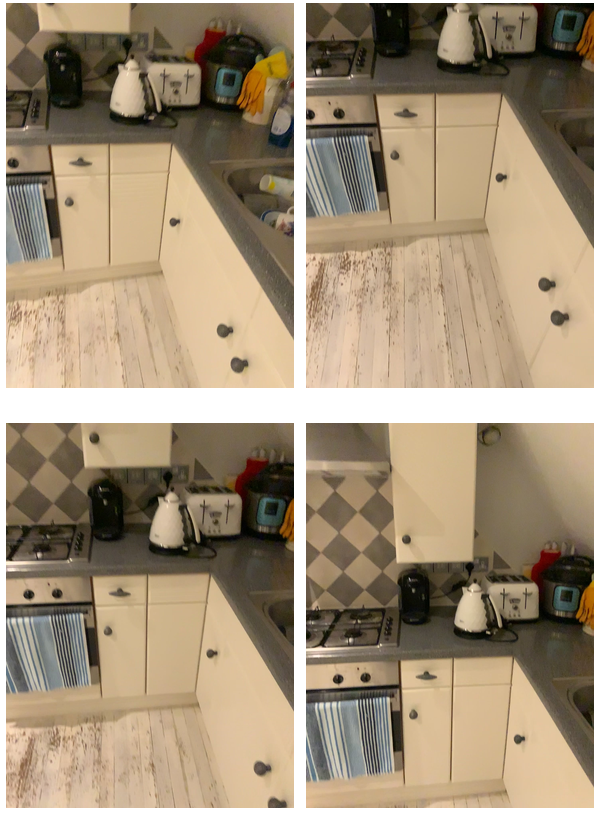Task instruction: Power on the rice cooker.
Answer: {"task_instruction": "Power on the rice cooker.", "nodes": ["electric outlet", "rice cooker"], "edges": [{"functional_relationship": "providepower", "object1": "electric outlet", "object2": "rice cooker", "spatial_relations": ["left_of", "behind", "close"], "is_touching": false}], "action_type": "insert", "function_type": "power_supply"}